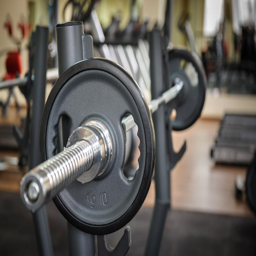
the boy was crushed by weights at a gym